Conneaut Lake Park

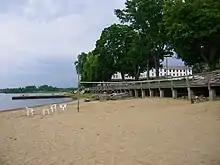
Beach

Ownership of the park transferred to the Pittsburgh & Shenango Valley Railroad in 1901, during which time several hotels were built on the property. Originally accessible only by boat or train, trolley service was extended to the park in 1907. With its lakefront presence, hotels, and remote location, the park became a popular resort destination. Although many of the park's original buildings were lost in a fire in 1908, new concrete block replacements were constructed, including the Dreamland Ballroom.